1st Corps (Army of the Republic of Bosnia and Herzegovina)

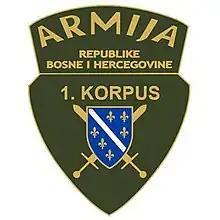
1st Corps Patch

The 1st Corps was one of seven units of the Army of the Republic of Bosnia and Herzegovina established in 1992, in the early part of the Bosnian War.